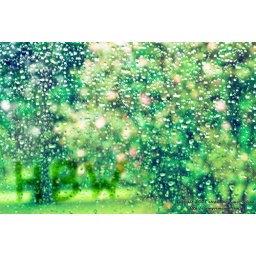
Taken through my car window in my front yard.